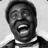
Emotion: happy